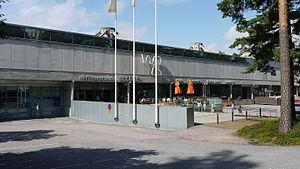
Le prix de la structure en béton de l'année est un prix décerné en Finlande pour récompenser une structure en béton majeure. Le prix est attribué depuis 1970 par l'association de l'industrie du béton.
L'immeuble WG ou immeuble WeeGee est un bâtiment situé dans le quartier Tapiola à Espoo, en Finlande.